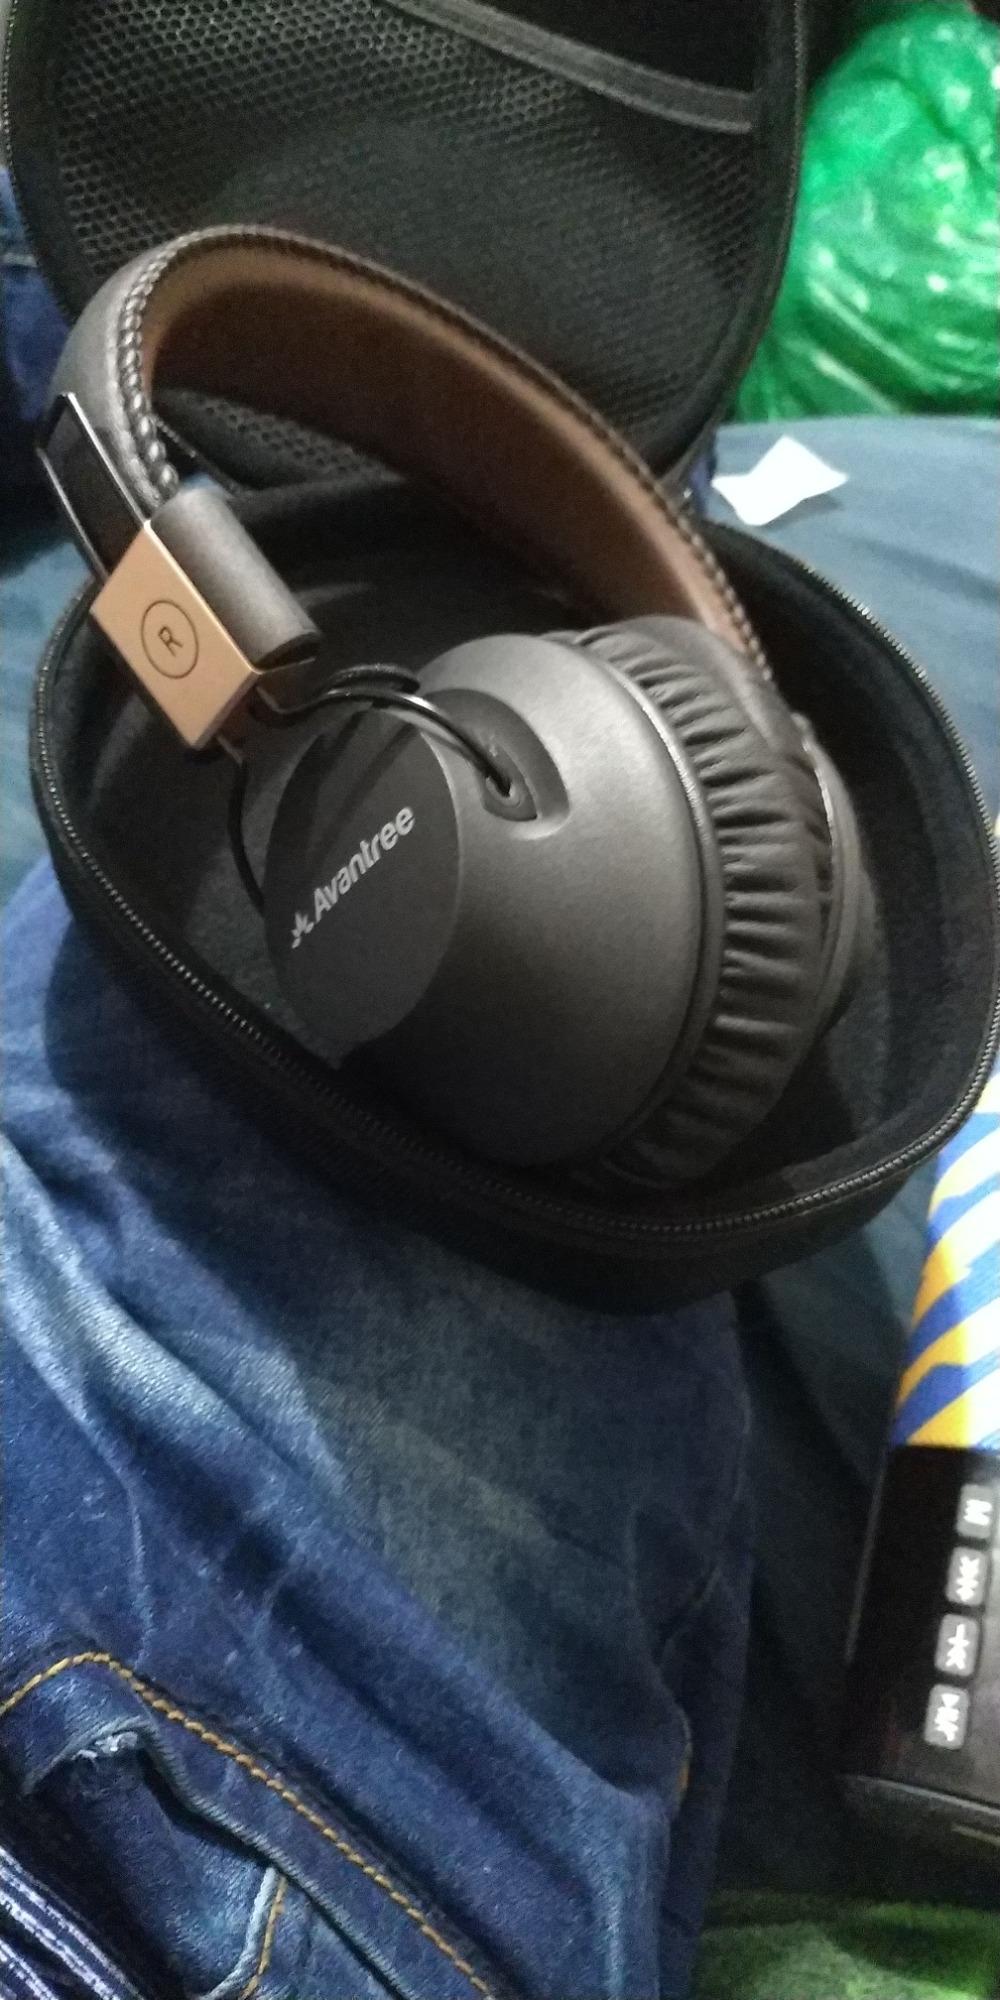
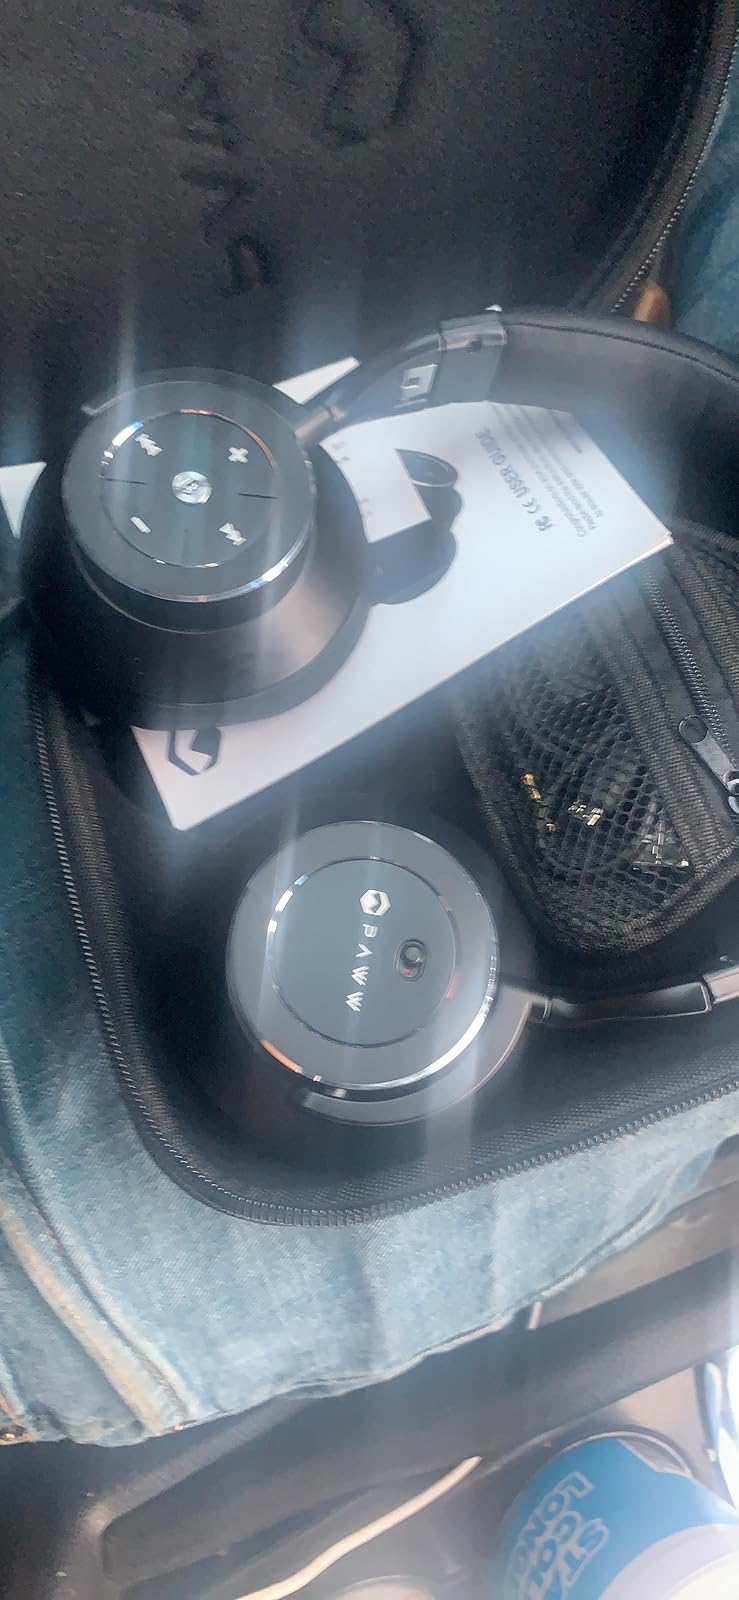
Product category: headphones
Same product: no